The Eleventh Hour (1962 TV series)

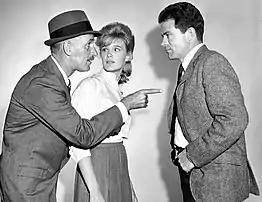
Jack Ging (right) as Paul Graham with guest stars Keenan Wynn and Linda Evans.

The Eleventh Hour is an American medical drama about psychiatry starring Wendell Corey, Jack Ging and Ralph Bellamy, which aired on NBC from October 3, 1962, to September 9, 1964.